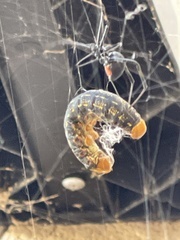
Species: Lactrodectus_hesperus